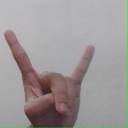
अक्षर: श